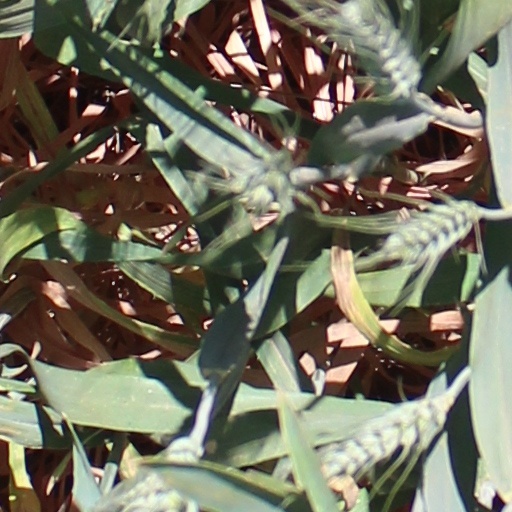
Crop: wheat